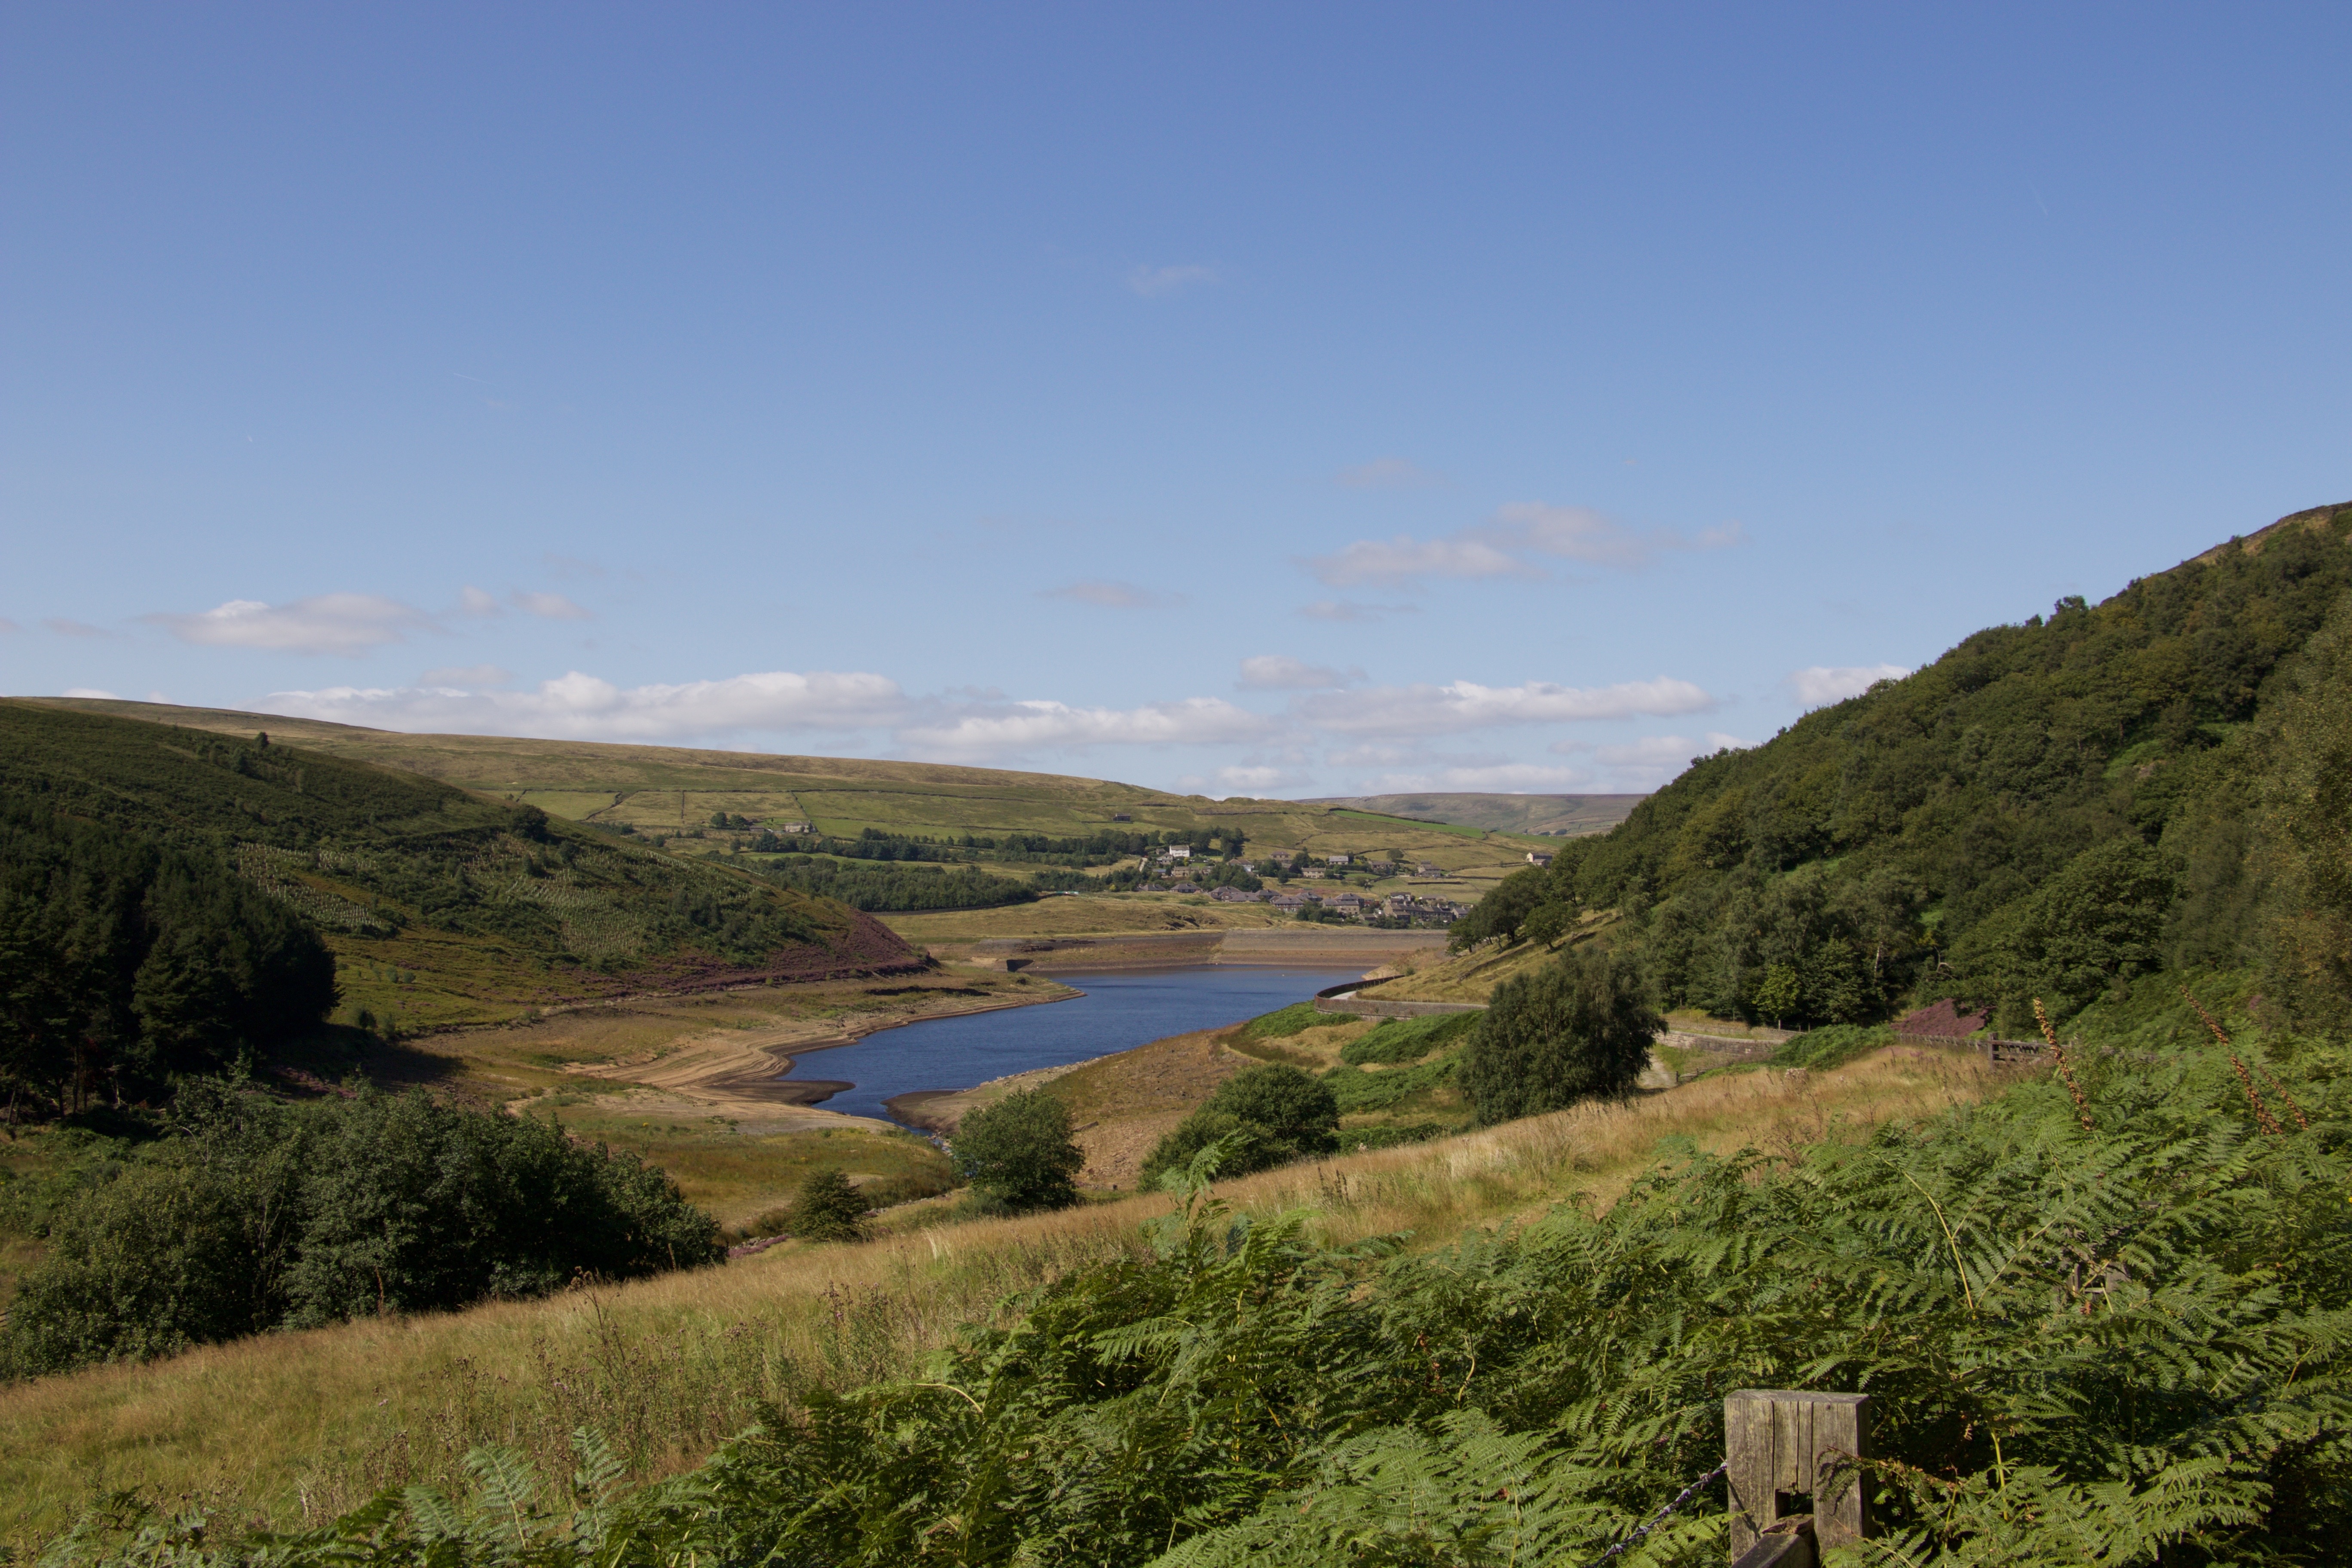
landscape, wilderness, mountain, hill, lake, river, valley, reservoir, ridge, wetland, plateau, fell, habitat, loch, ecosystem, rural area, landform, natural environment, geographical feature, mountainous landforms